Pictones

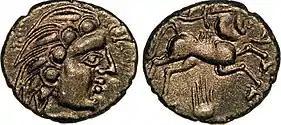
Pictonian stater (1st c. BC).

The Pictones were a Gallic tribe dwelling south of the Loire river, in the modern departments of Vendée, Deux-Sèvres and Vienne, during the Iron Age and Roman period.